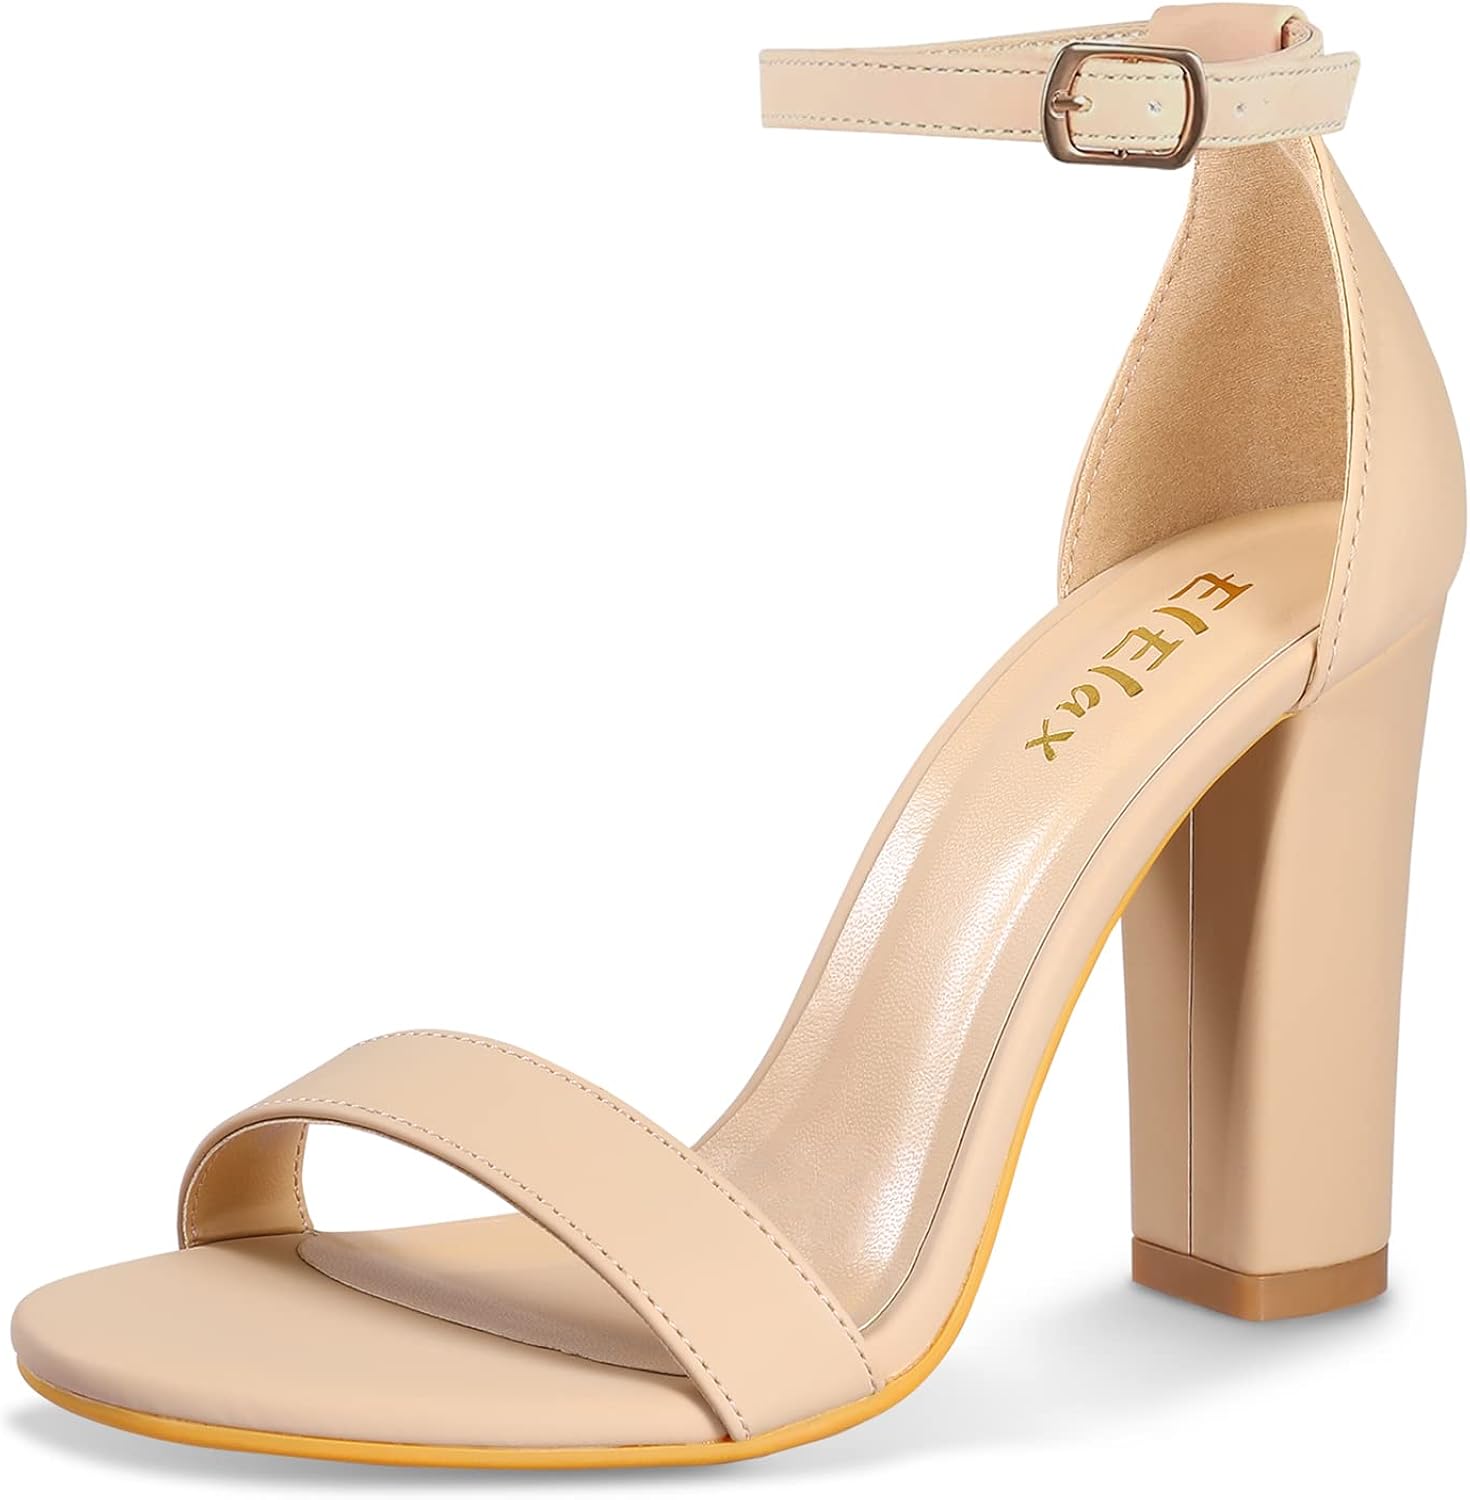
ElElax Black Heels for Women Chunky, 4 Inches Block High Heels Strappy Womens Heels Open Toe Sandals Heels With Ankle Strap for Wedding, Party, Prom
Category: AMAZON FASHION
1. What are the parameters of the shoes? Heel height: 4inch Heel height: 4inch Heel type: chunky heel Heel type: chunky heel Color: Nude Suede/Nude Pu/Nude Nubuck/Blcak Suede/Silver Glitter Color: Nude Suede/Nude Pu/Nude Nubuck/Blcak Suede/Silver Glitter Size: Standard size (recommended to refer to the size chart for wide feet) Size: Standard size (recommended to refer to the size chart for wide feet) Scenarios: Cocktail parties, parties, weddings, school season, dating, etc. (best choice for formal occasions) Scenarios: Cocktail parties, parties, weddings, school season, dating, etc. (best choice for formal occasions) 2. What are the features of this shoe? Cute: Classic open toe design with adjustable ankle straps Cute: Classic open toe design with adjustable ankle straps Comfortable: Chunky heel; shoe curve adapts to ergonomics, good for long periods. Comfortable: Chunky heel; shoe curve adapts to ergonomics, good for long periods. 3. Is the ElElax brand trustworthy? ElElax is an emerging footwear brand that aims to help women boost their self-confidence. ElElax is committed to providing customers with the highest quality products and attentive services. The products focus on details and provide 24-hour online services, just to gain your trust. ElElax is an emerging footwear brand that aims to help women boost their self-confidence. ElElax is committed to providing customers with the highest quality products and attentive services. The products focus on details and provide 24-hour online services, just to gain your trust.
Features: Rubber sole | Enjoy Beauty in Comfort When Walking, this ElElax chunky heels for women was designed with the 4 inches thick, sturdy and very easy-to-walk tall block heels, the softer latex padded insole, the decently supportive adjustable buckle ankle strap, and the anti-sliding crips at bottoms. | A Must-Have in Every Woman's Wardrobe, black nude silver heels for women are perfect for formal and casual Look, classy and cute nude, elegant black and fairy silver go well with evening dress, nice dress, skirts, neutral T-shirts, shirts, jeans, and all formal and casual outfit. | The Best Choice for Specific Occasions, ElElax strappy open toe women's pumps help look more elegant and confident at specific occasions including wedding, parties, date, shop, travel, homecoming dance, prom, graduation and conference, and take more charming pictures! | Worry-Free Purchase, ElELax high heels are fully handmade, please choose the size that suits you according to the size chart before ordering! If any issues about size or quality arise within 30 days, you can contact us for a return or exchange!